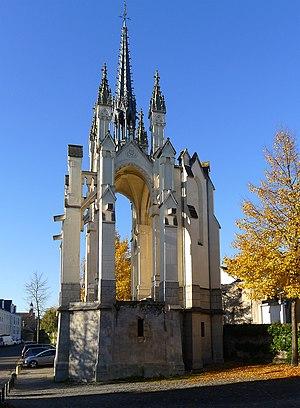
Reposoir du tertre Saint-Laurent (oratoire d'Angers) - Maine-et-Loire, France This building is indexed in the Base Mérimée, a database of architectural heritage maintained by the French Ministry of Culture,
La Doutre est un quartier du centre-ville d'Angers. Son nom renvoie à sa position géographique, le quartier étant situé outre-Maine. Au XIXᵉ siècle, c'était le lieu d'habitation d'une partie de la bourgeoisie de la ville.